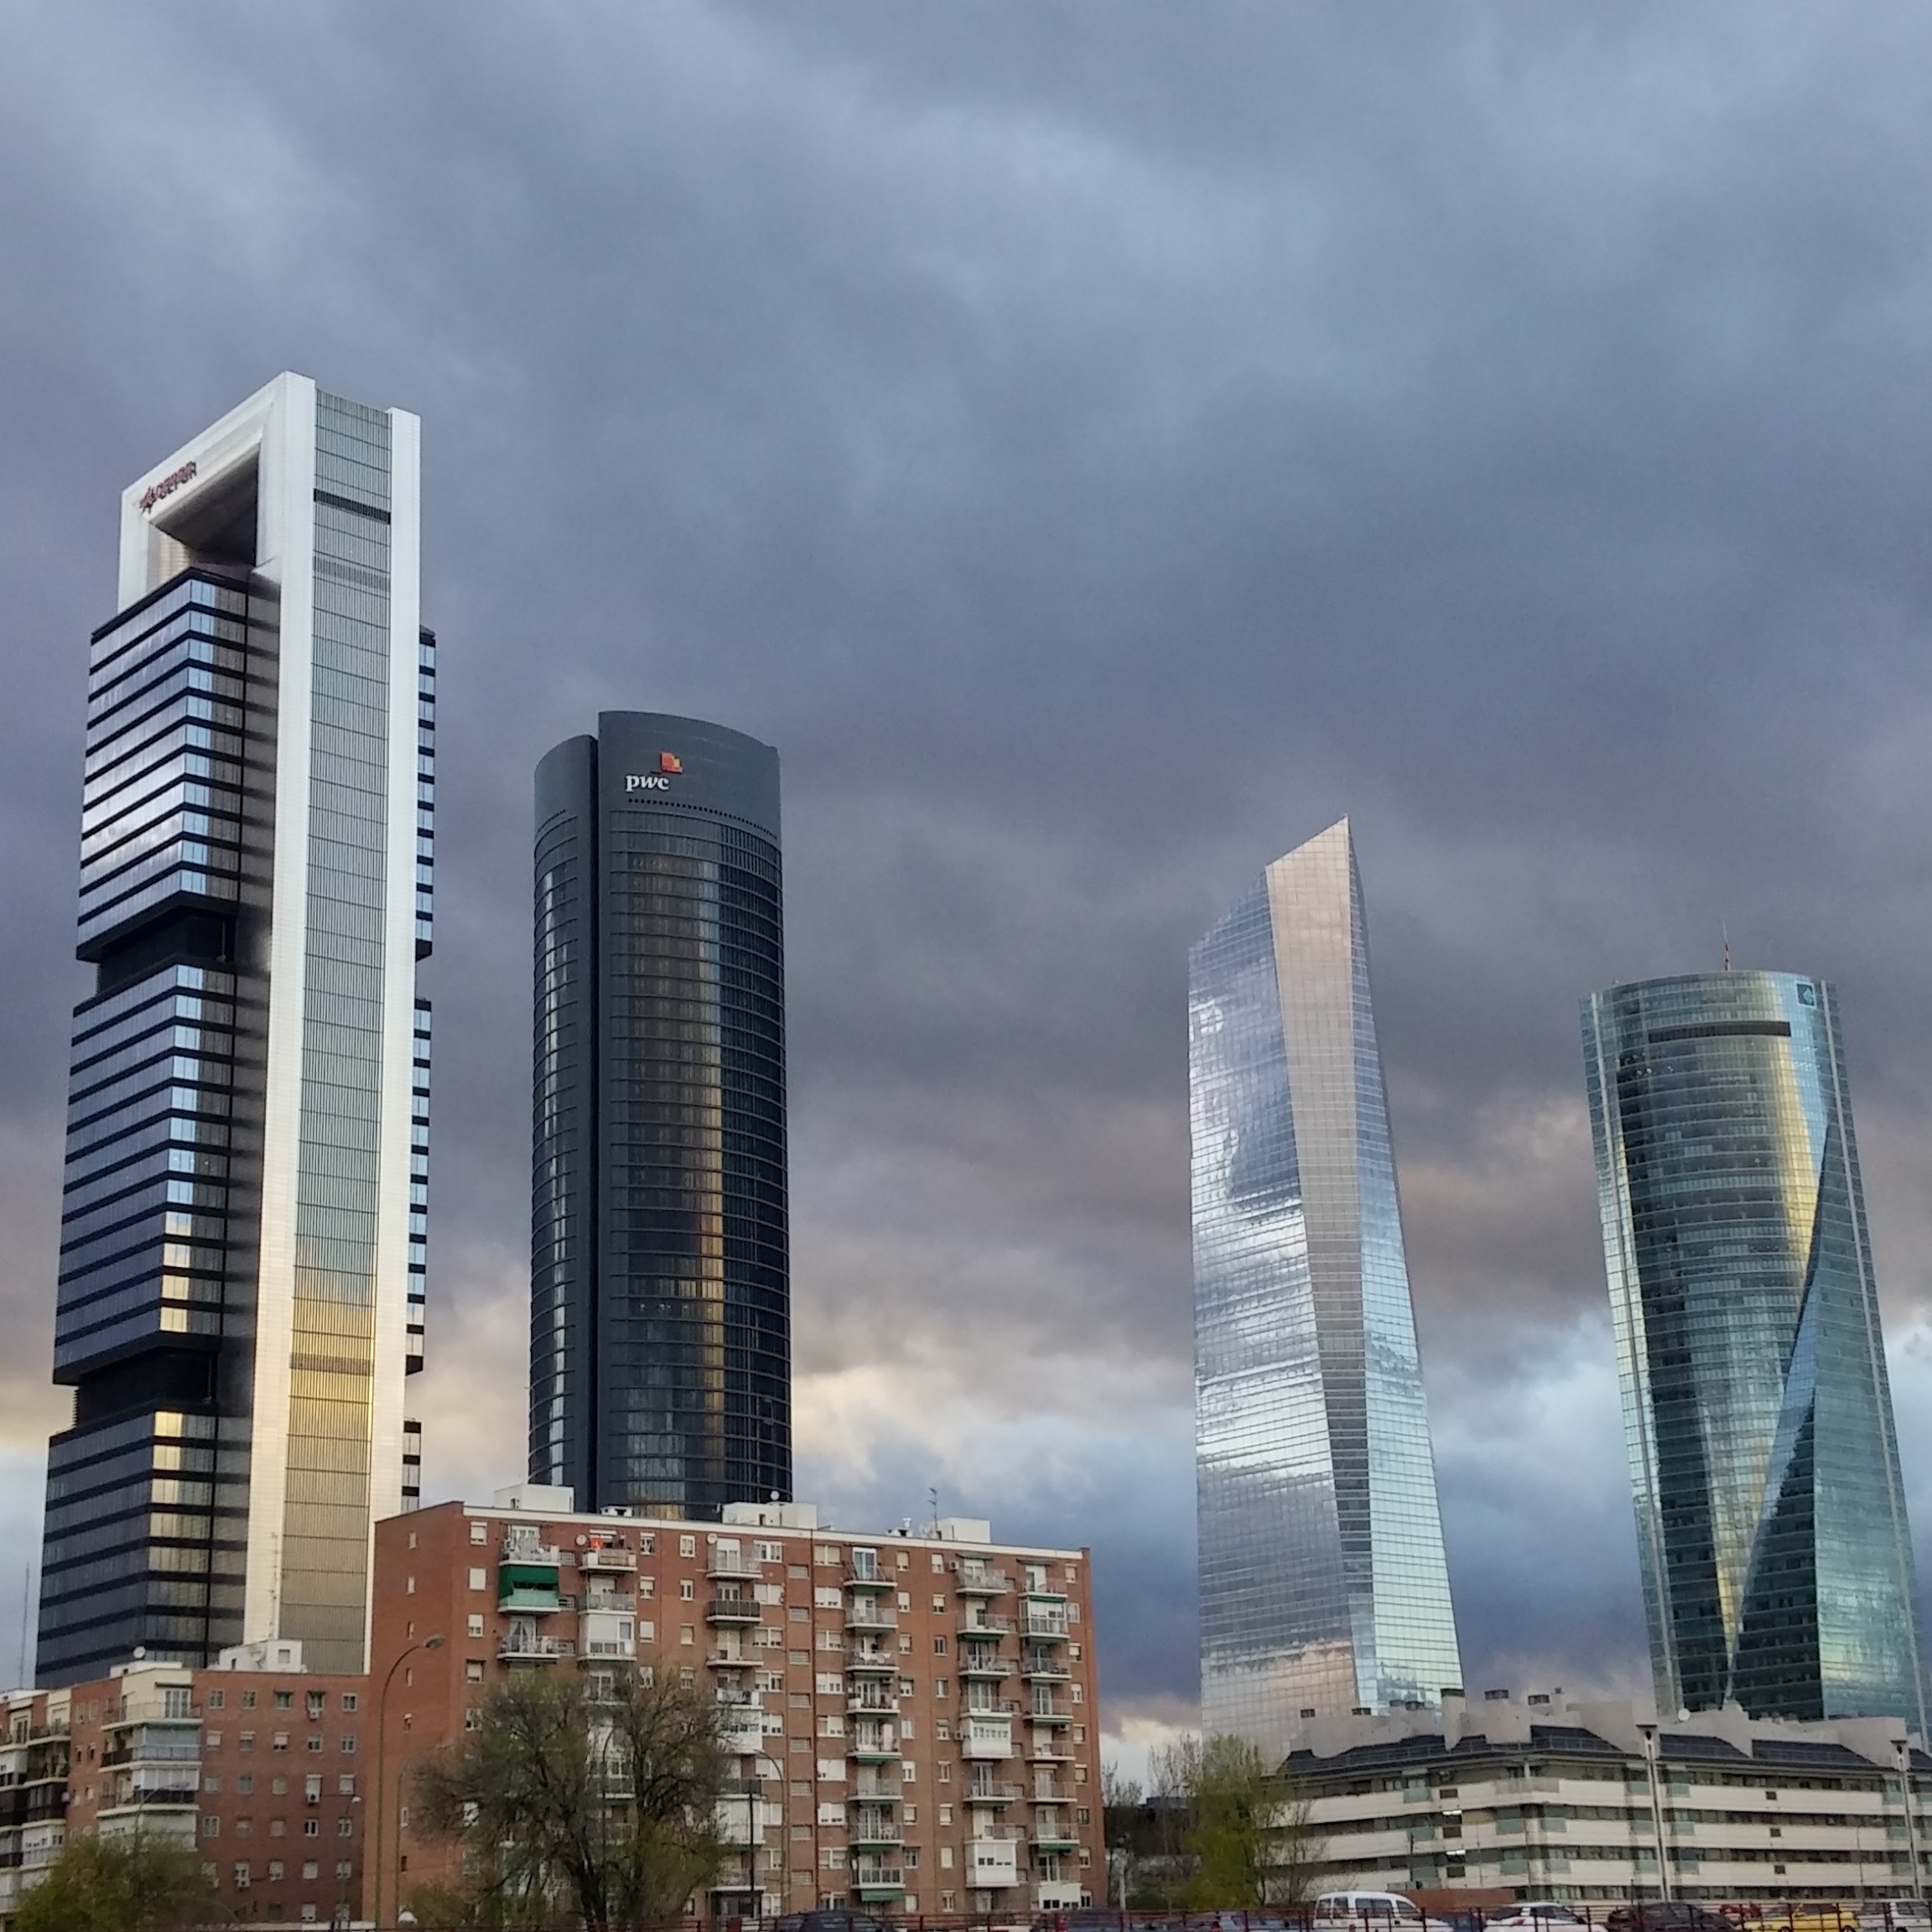
architecture, skyline, cloudy, building, city, skyscraper, urban, cityscape, downtown, travel, europe, tower, landmark, tower block, spain, madrid, spanish, metropolis, condominium, urban area, residential area, human settlement, metropolitan area